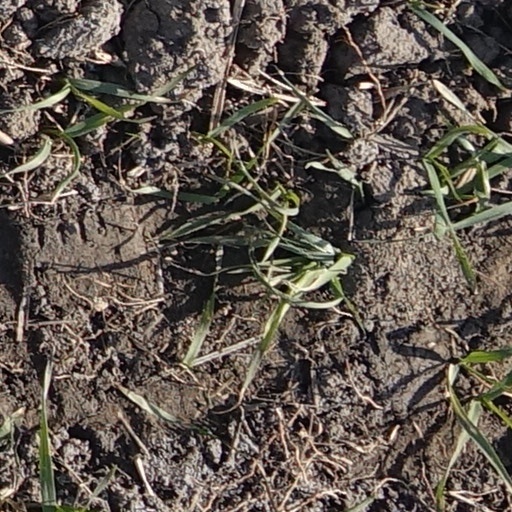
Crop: wheat